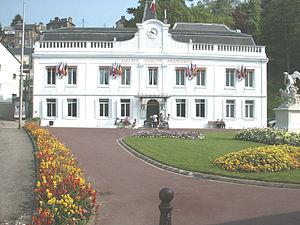
Bolbec est une commune française, située dans le département de la Seine-Maritime en région Normandie.